Works of Stephen Sondheim

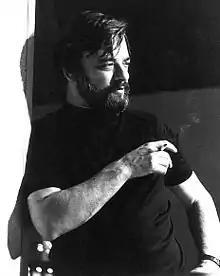
Stephen Sondheim circa 1970

Stephen Sondheim was an American composer and lyricist whose most acclaimed works include "A Funny Thing Happened on the Way to the Forum" (1962), "Company" (1970), "Follies" (1971), "A Little Night Music" (1973), "" (1979), "Sunday in the Park with George" (1984), and "Into the Woods" (1987). He is also notable as the lyricist for "West Side Story" (1957) and "Gypsy" (1959).